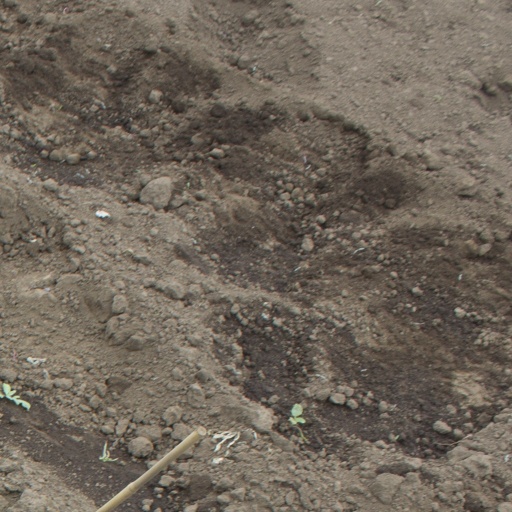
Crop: soybean